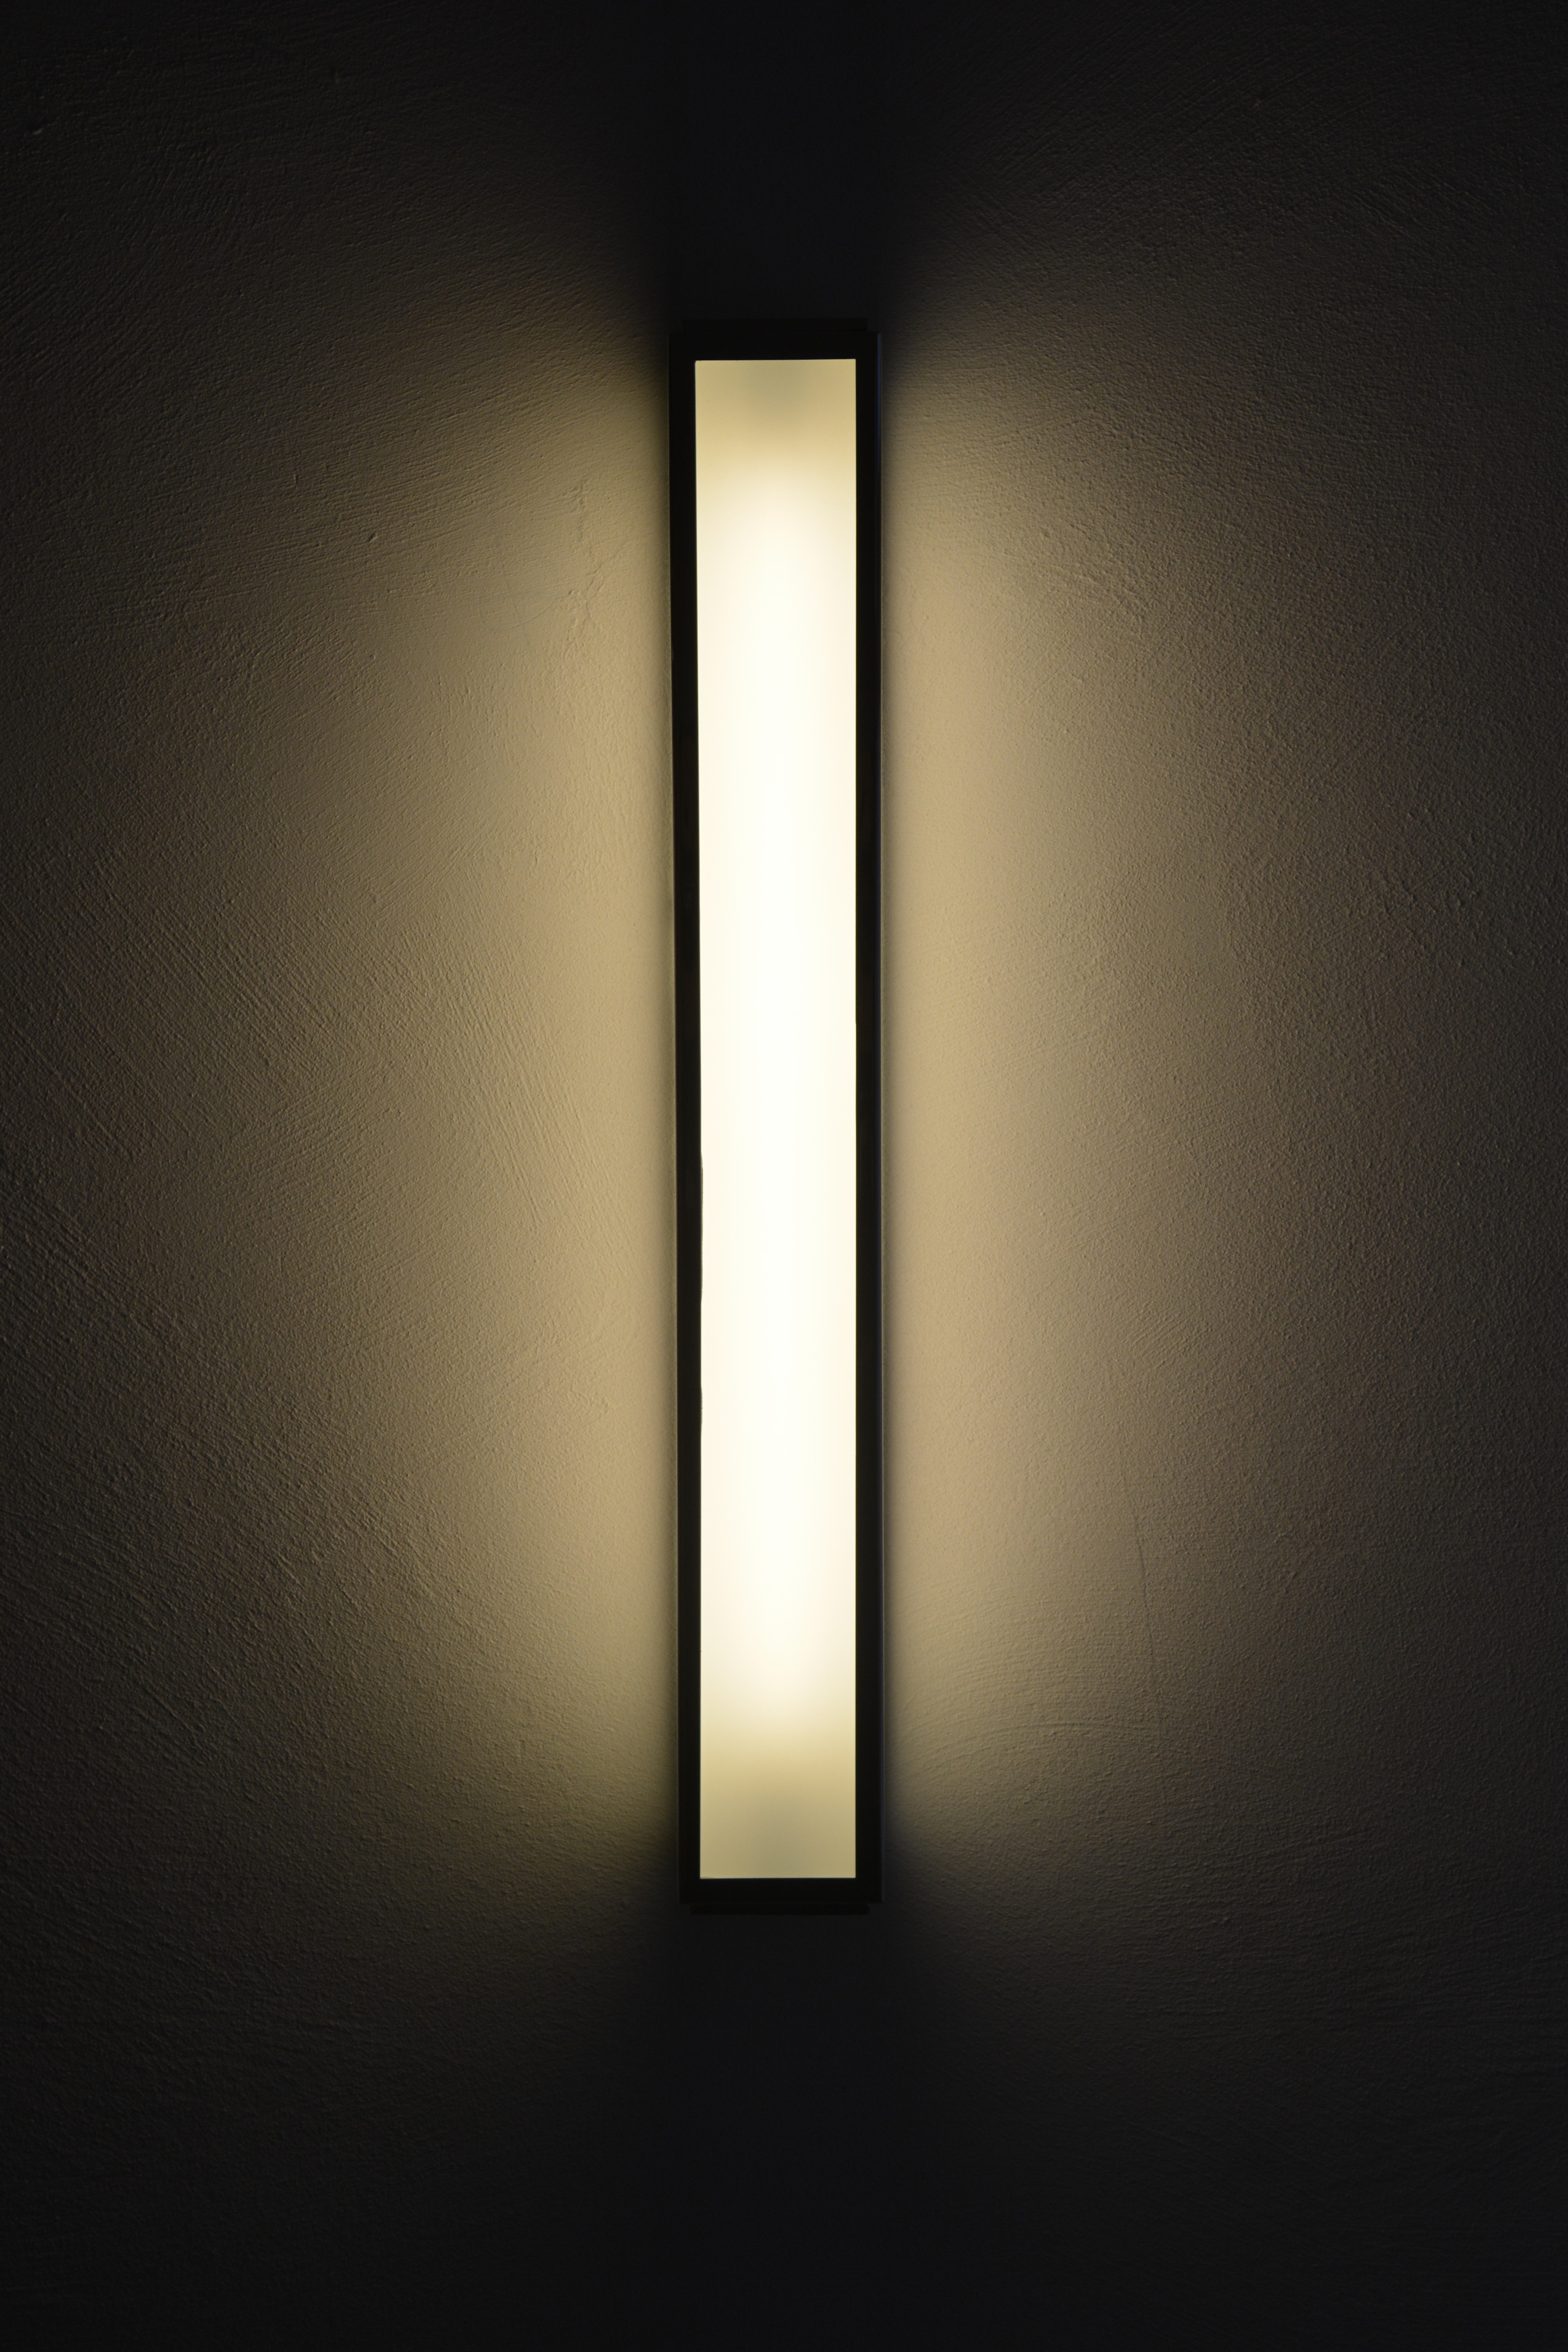
light, white, atmosphere, decoration, darkness, street light, lamp, lighting, light fixture, sconce, incandescent light bulb